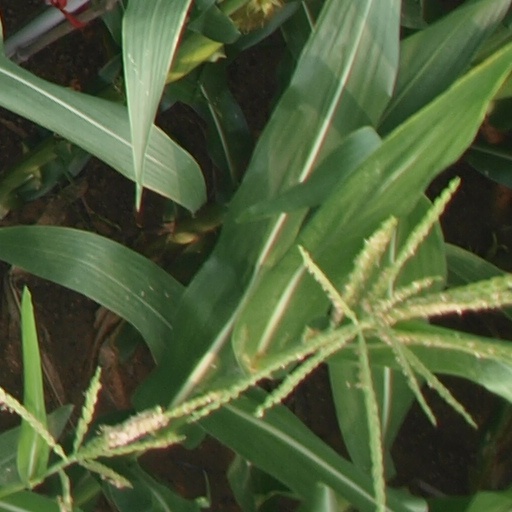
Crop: maize; corn